Sky position (RA, Dec in degrees): 4.274, 1.076
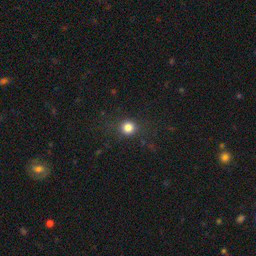
Galaxy morphology: Round Smooth Galaxies